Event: Nepal Earthquake
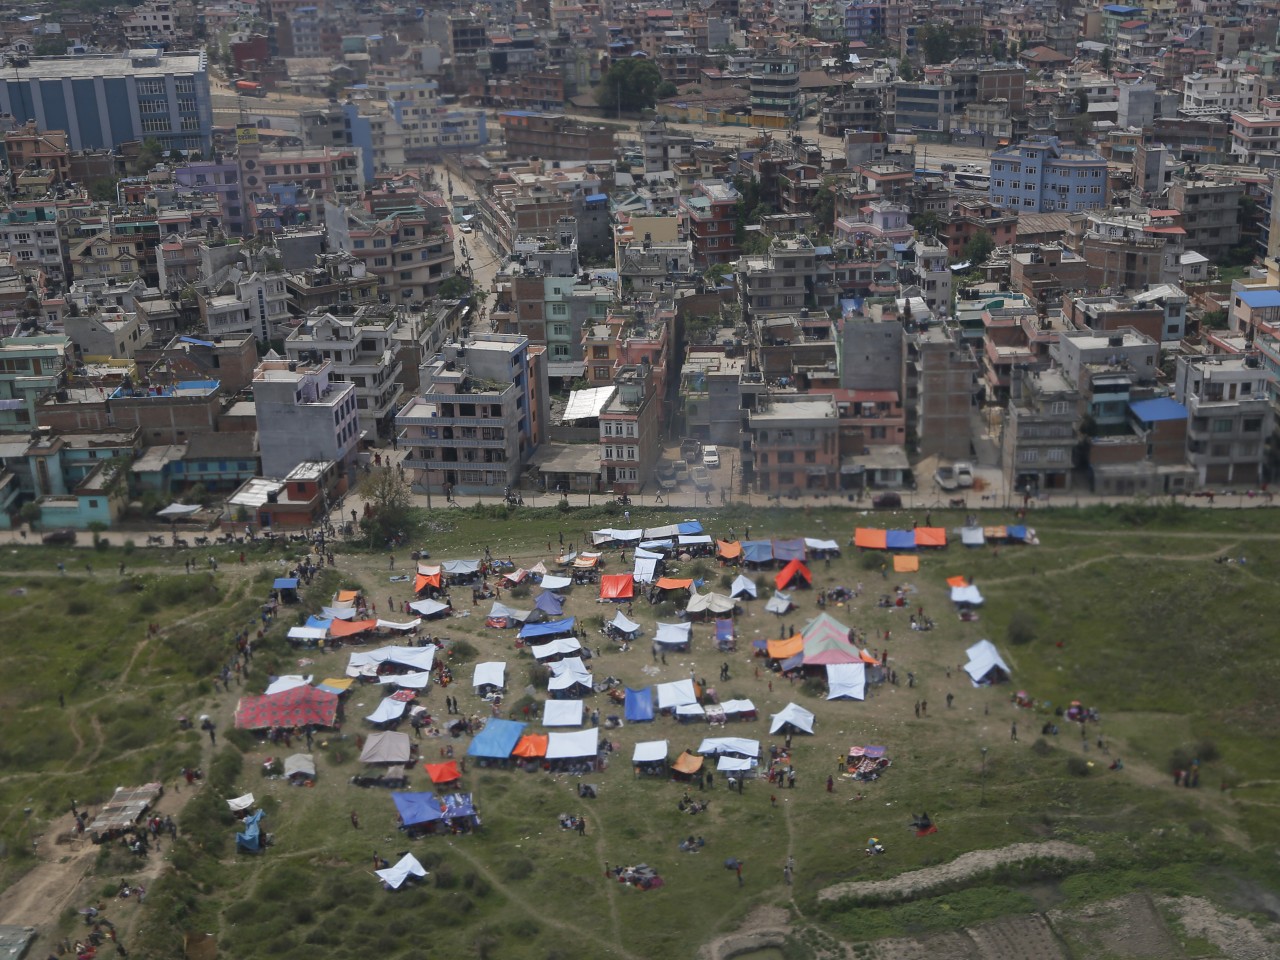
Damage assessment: no_damage